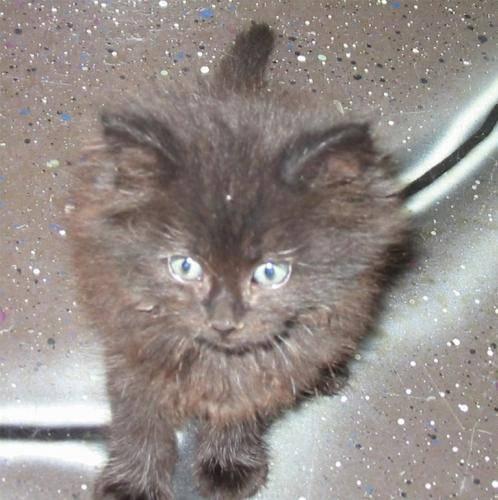
cat